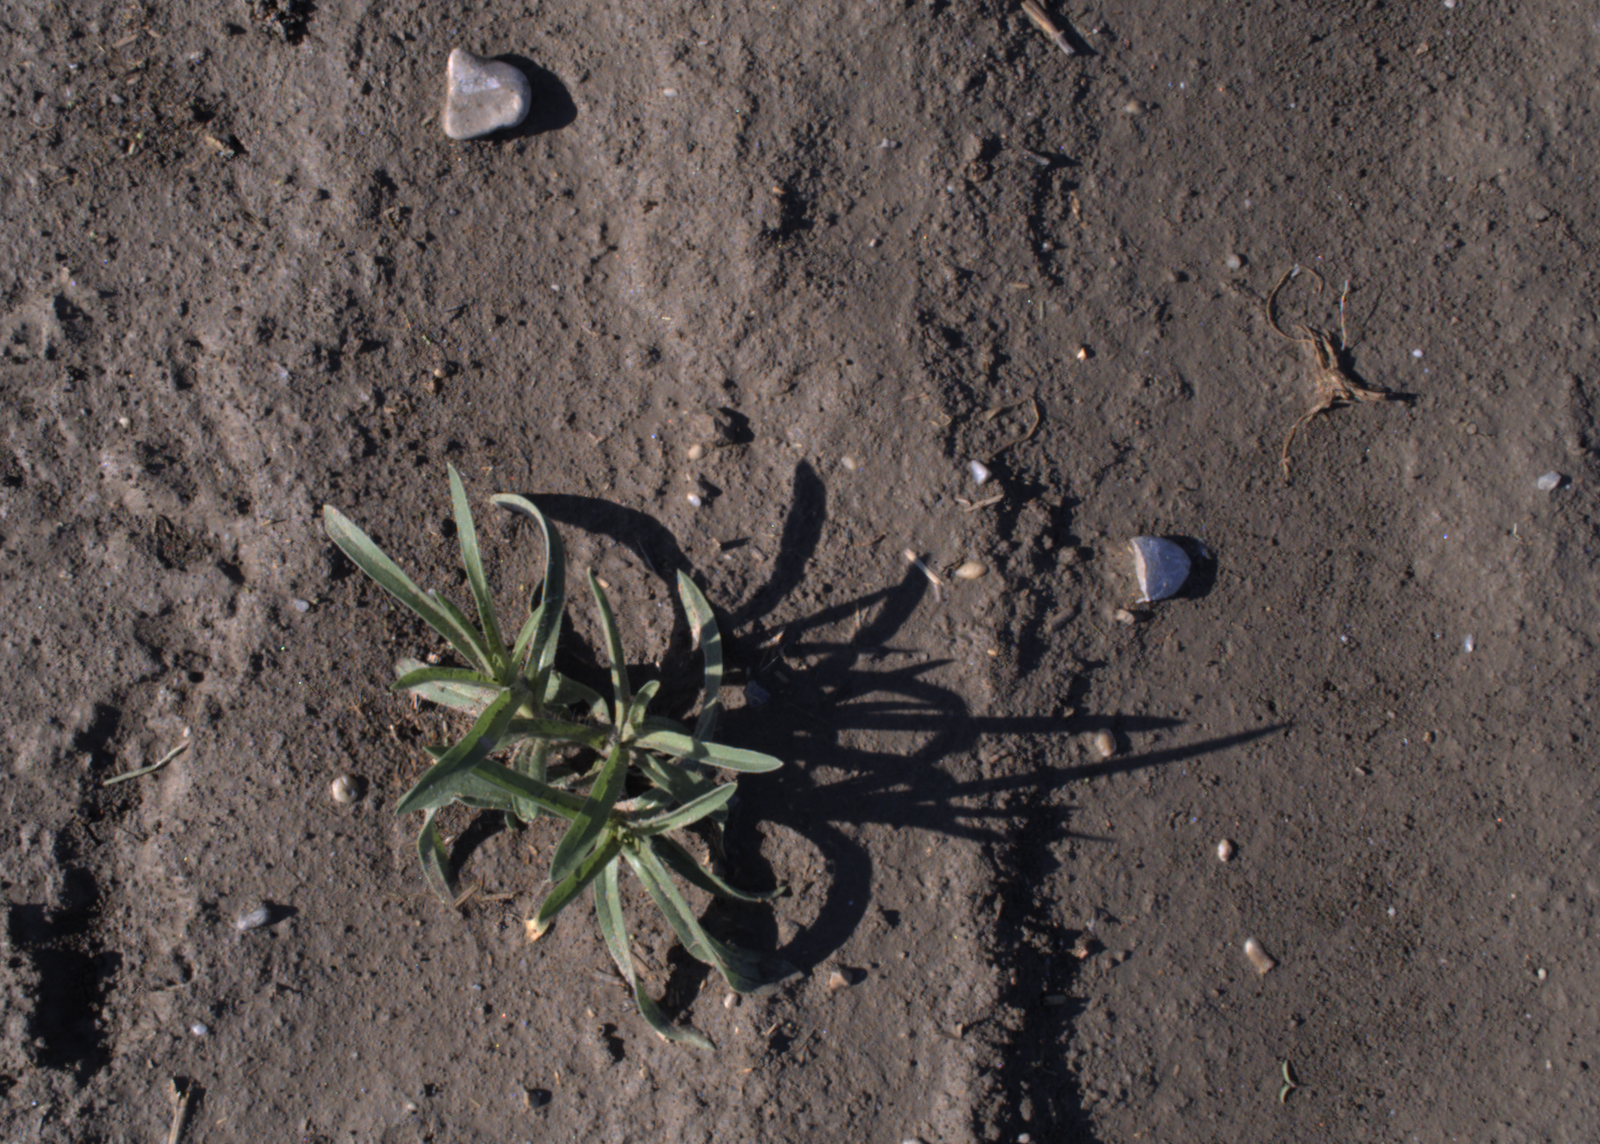
Capture date: 02.09.2020 09:24:42
Weather: sunny
Wind: medium
Seeding date: 21.07.2020
Plant canopy height (mm): 910